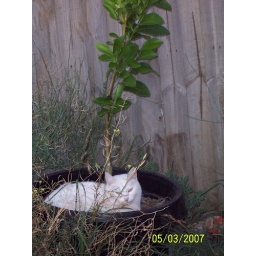
Cassy trying to hid in the pot of the lemon tree, quite comfortable curled in the late afternoon sun.